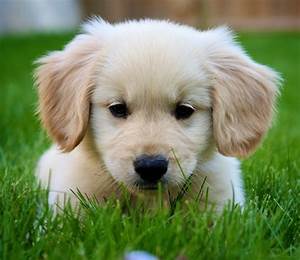
Label: dog